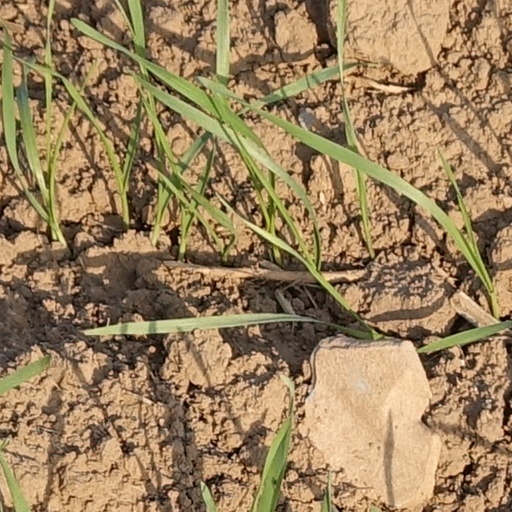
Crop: wheat